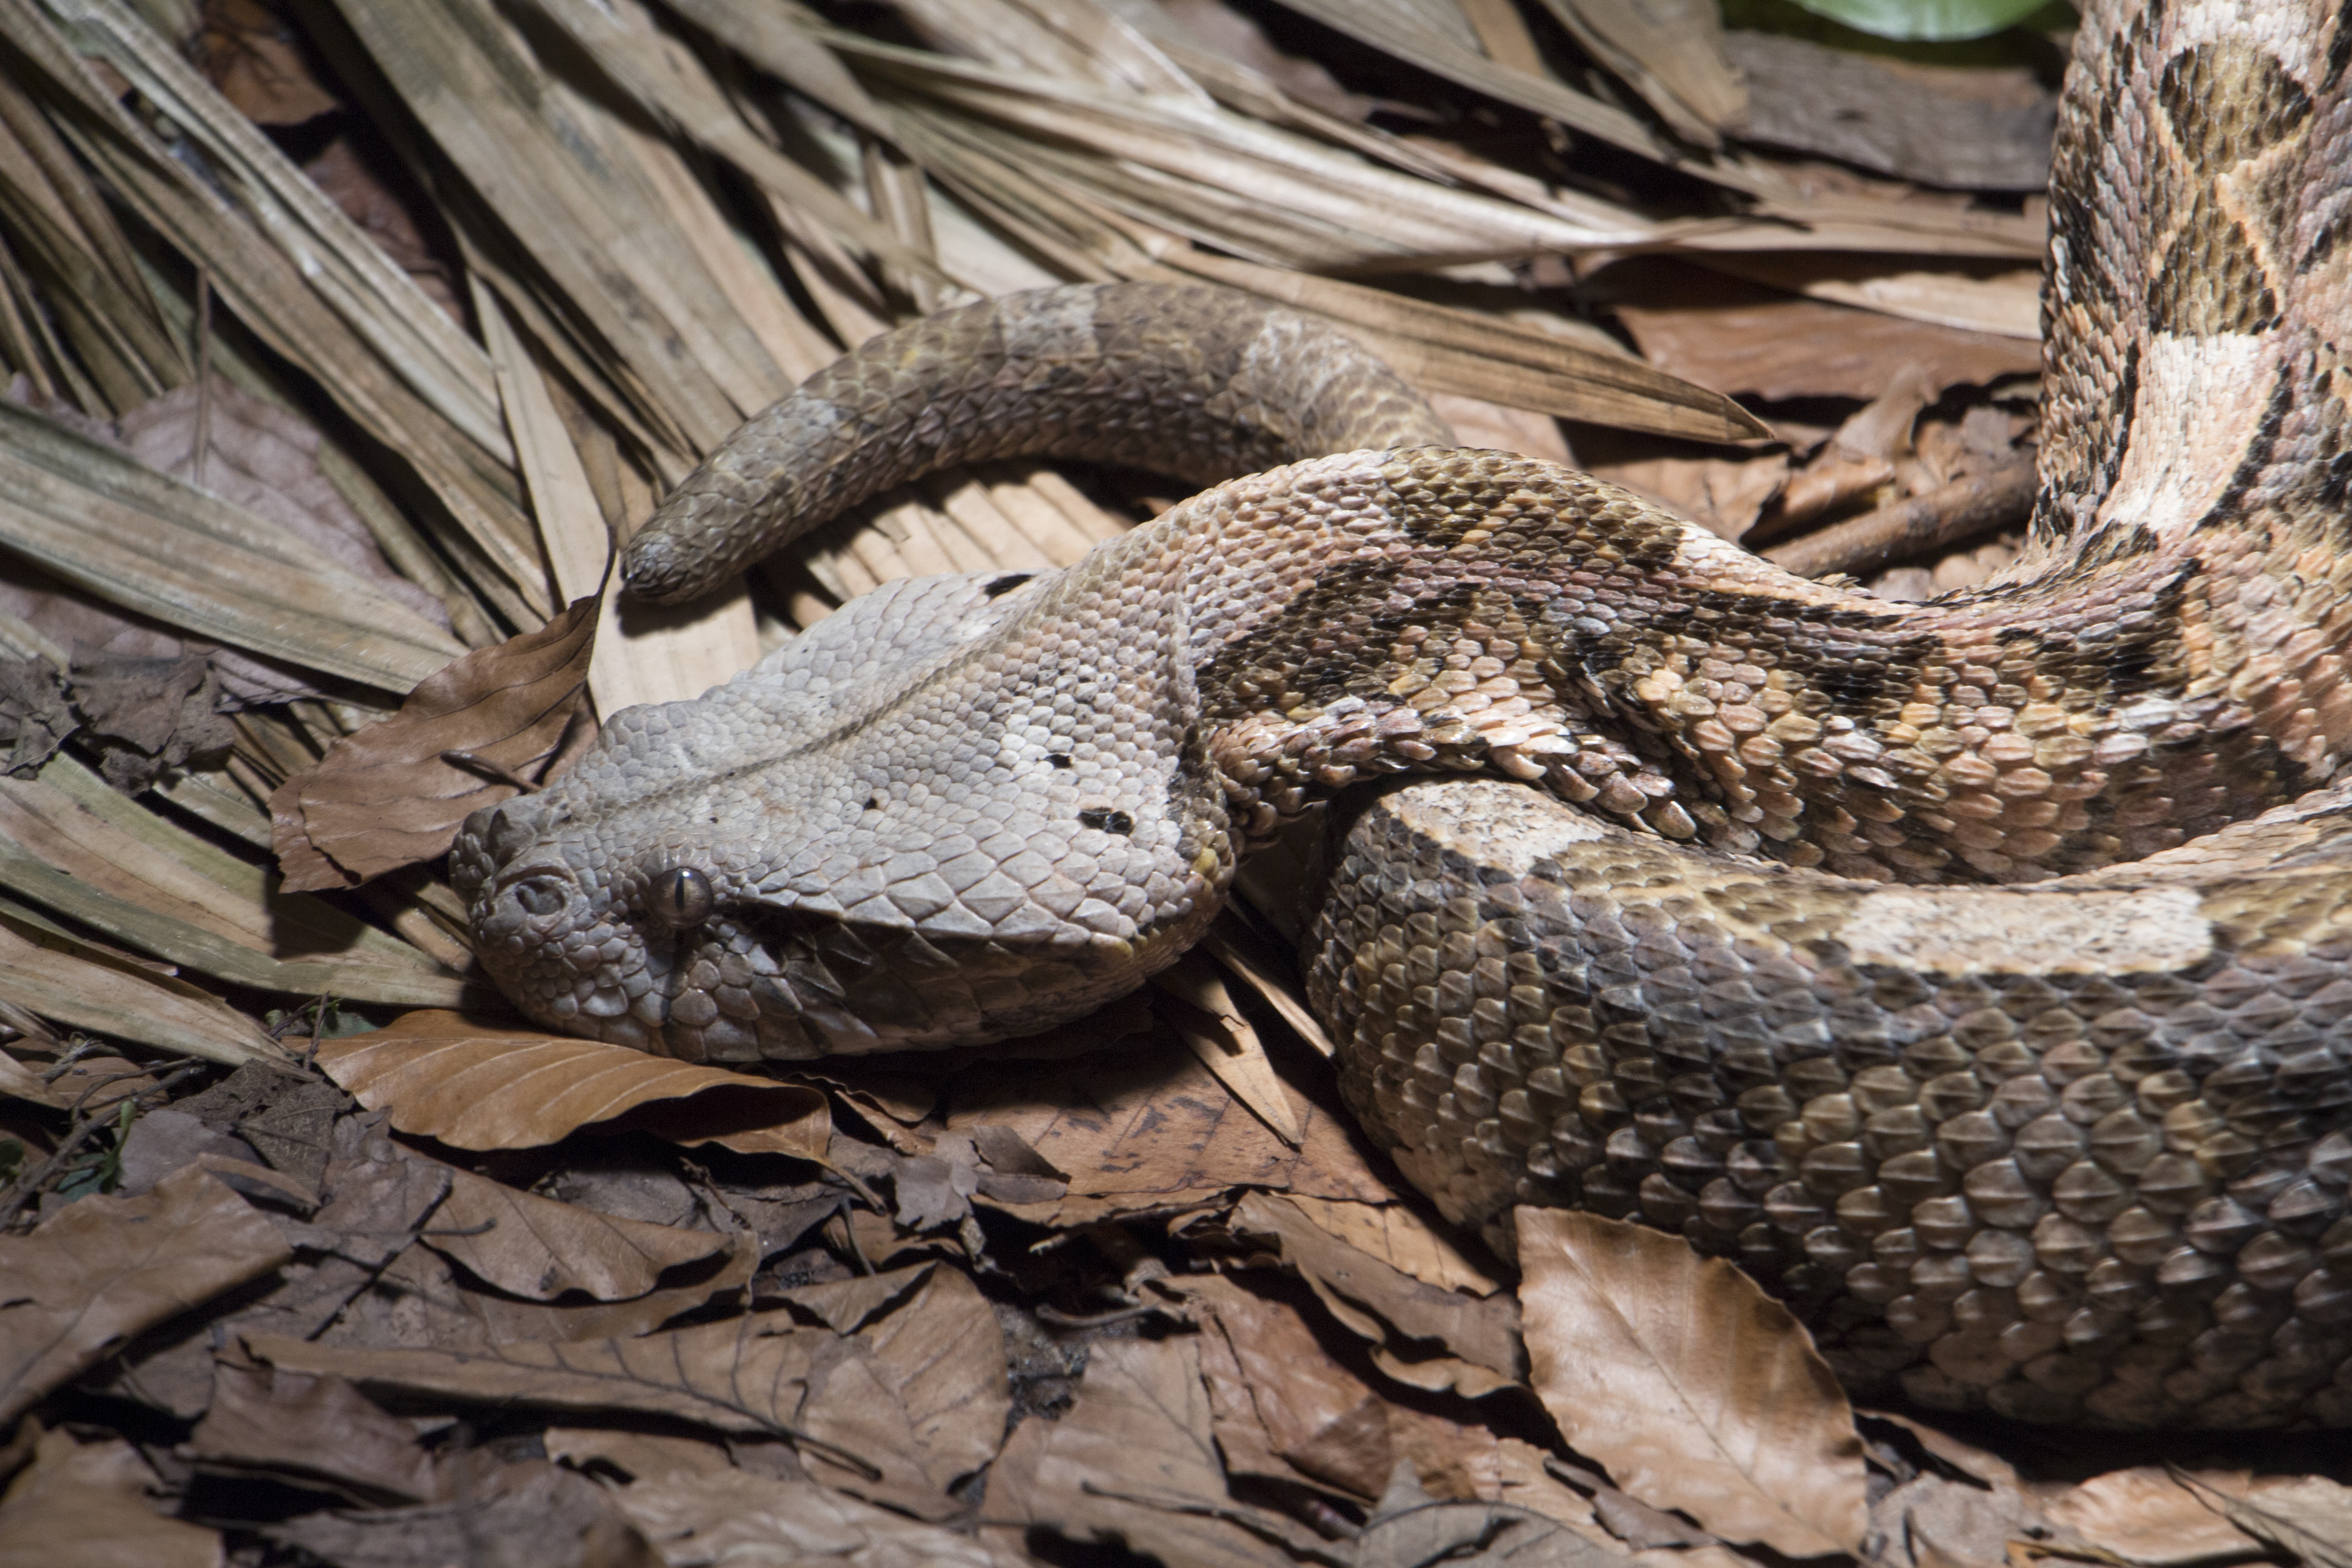
nature, animal, wildlife, wild, reptile, fauna, snake, rattlesnake, vertebrate, serpent, viper, garter snake, colubridae, sidewinder, eastern diamondback rattlesnake, boa constrictor, scaled reptile, lacertidae, boas, hognose snake